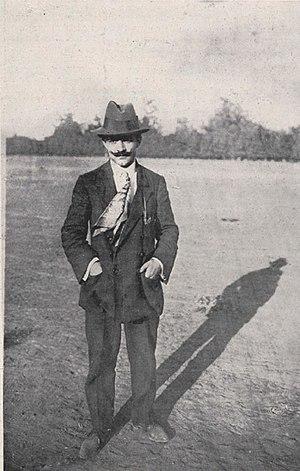
Bartolomeo Cattaneo est un aviateur.